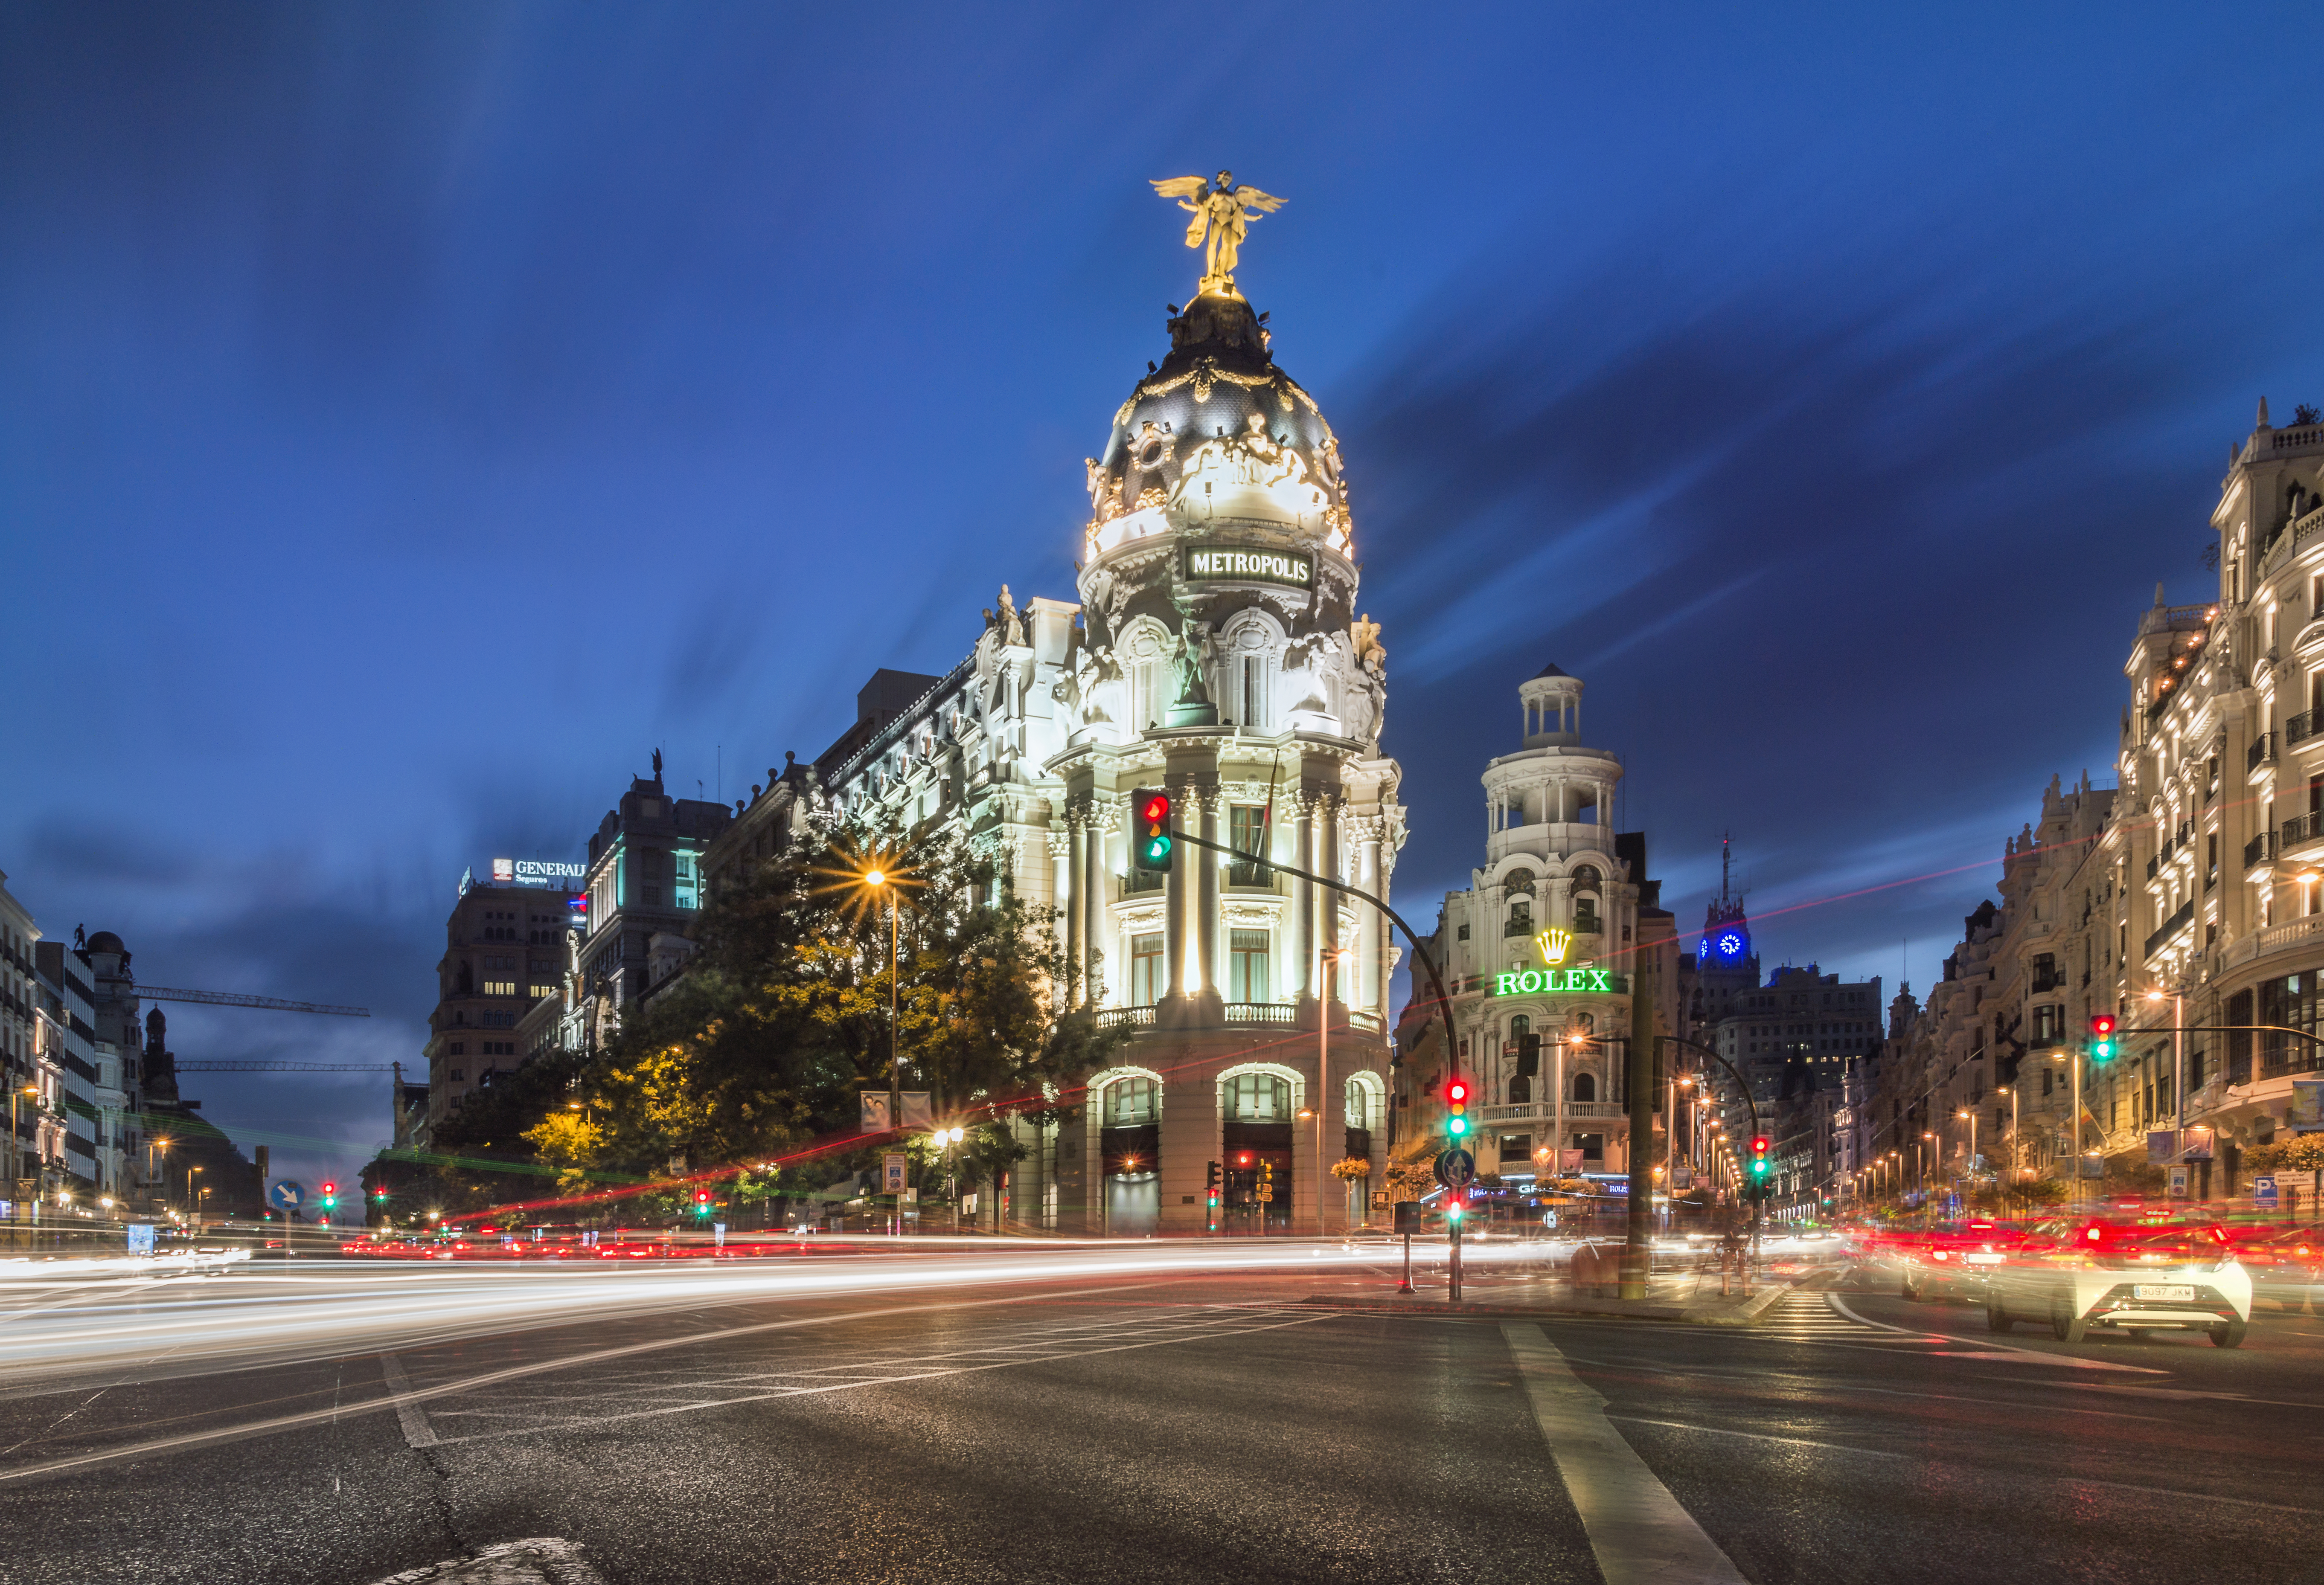
light, architecture, road, traffic, street, night, town, highway, city, skyscraper, urban, cityscape, downtown, travel, motion, dusk, evening, tower, plaza, landmark, cathedral, tourism, long exposure, place of worship, illuminated, outdoors, buildings, town square, time lapse, metropolis, traffic lights, light trails, building exterior, human settlement